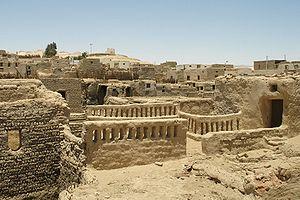
L'oasis d’Al-Dakhla est une des sept oasis située dans le désert égyptien à 111 mètres d‘altitude. Elle est située à 350 km de la vallée du Nil, entre les oasis d'Al-Farafra et de Kharga. L'oasis mesure environ 80 km d'est en ouest et environ 25 km du nord au sud.